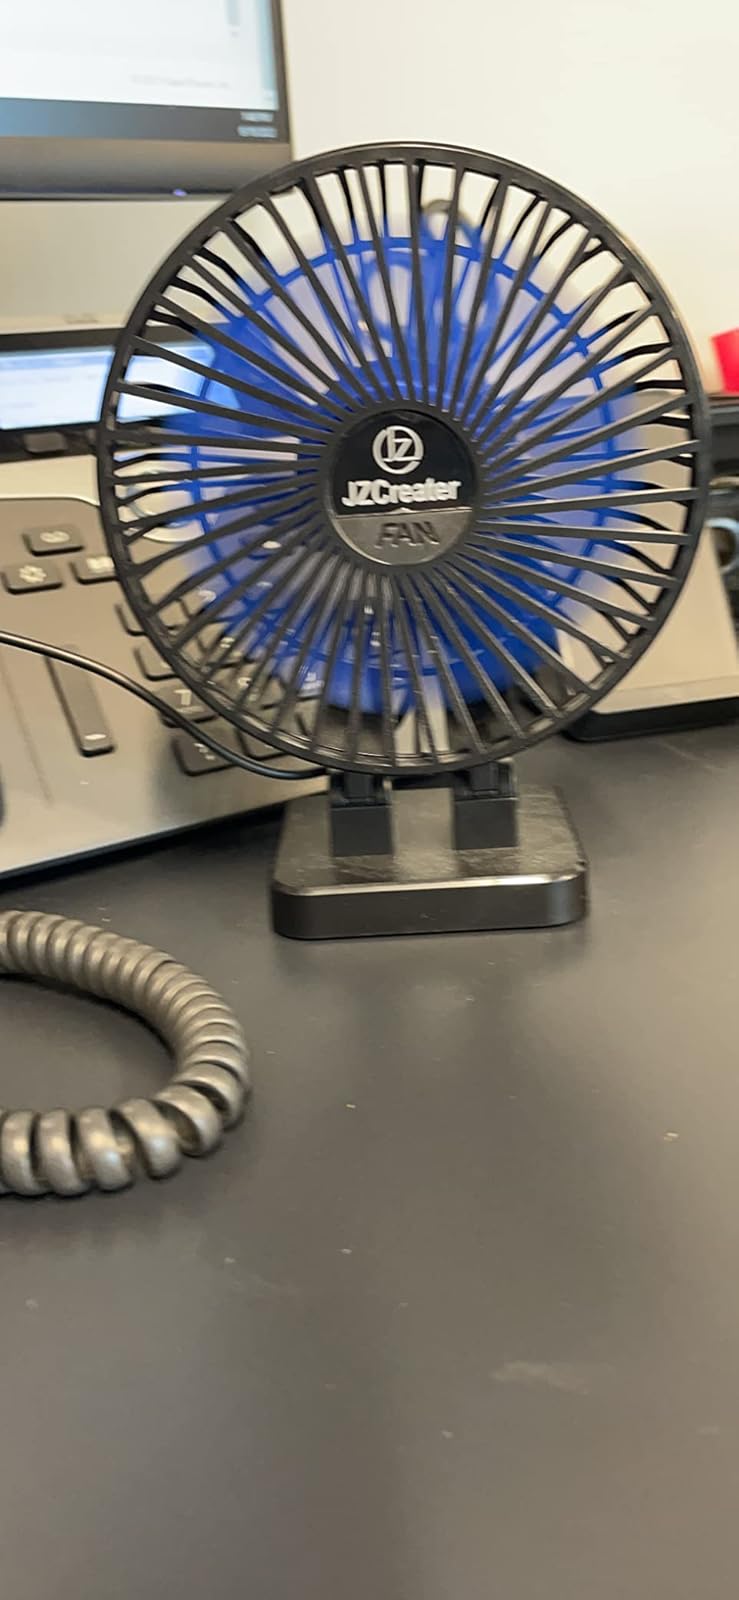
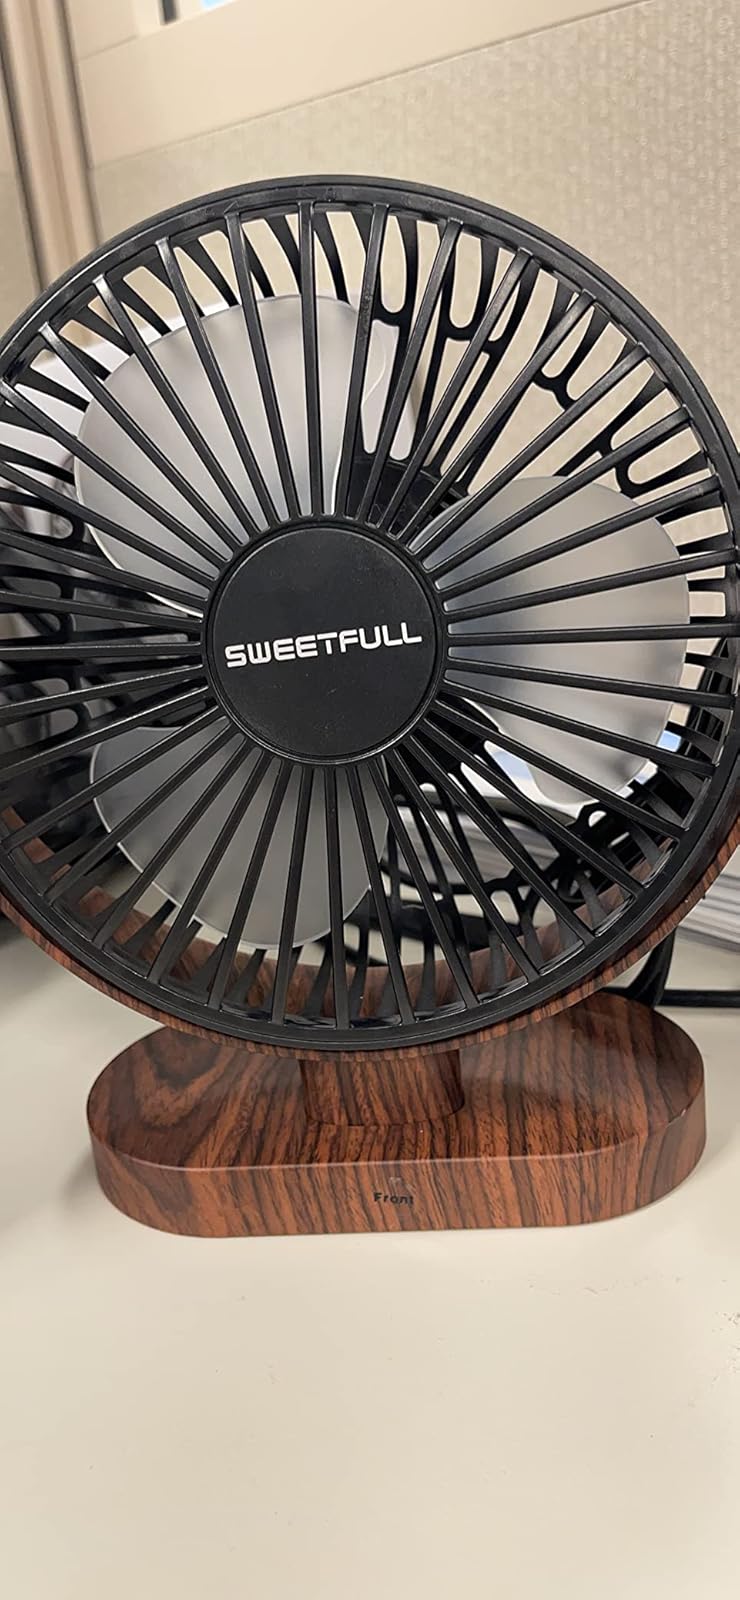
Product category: fan
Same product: no